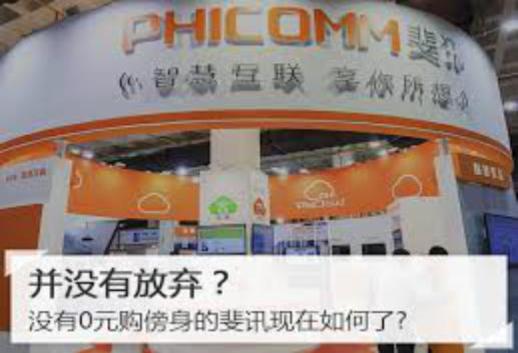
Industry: Electronic